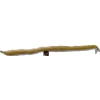
Label: bean_pod